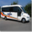
Label: bus